Gupta Empire

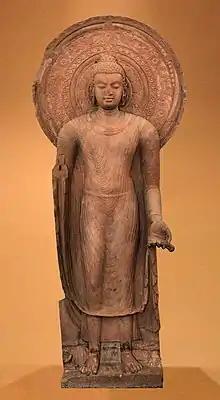
Standing Buddha in red sandstone, Art of Mathura, Gupta period . Mathura Museum

Samudragupta succeeded his father around 335 or 350 CE, and ruled until . The Allahabad Pillar inscription, composed by his courtier Harisena, credits him with extensive conquests. The inscription asserts that Samudragupta uprooted 8 kings of Āryāvarta, the northern region, including the Nagas. It further claims that he subjugated all the kings of the forest region, which was most probably located in central India. It also credits him with defeating 12 rulers of Dakshinapatha, the southern region: the exact identification of several of these kings is debated among modern scholars, but it is clear that these kings ruled areas located on the eastern coast of India. The inscription suggests that Samudragupta advanced as far as the Pallava kingdom in the south, and defeated Vishnugopa, the Pallava regent of Kanchi. During this southern campaign, Samudragupta most probably passed through the forest tract of central India, reached the eastern coast in present-day Odisha, and then marched south along the coast of the Bay of Bengal.